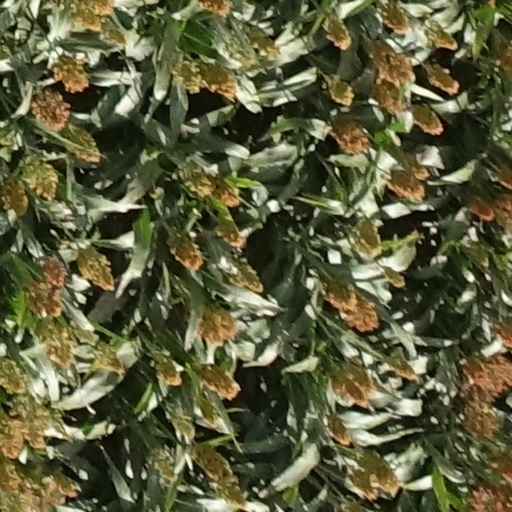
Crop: sorghum